Richard Neville Aldworth Neville

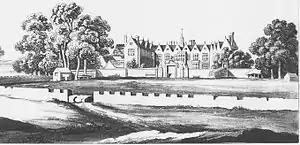
Billingbear House, Berkshire in 1669

Neville soon returned to Paris to act as plenipotentiary until the arrival of the Earl of Hertford, Bedford's successor, in May 1763. While he was at Compiègne in August, John Wilkes visited him; Louis XV gave him his picture set with diamonds. After his return England he took no significant part in public affairs. He suffered from gout, and died at Billingbear House, after a lingering illness, on 17 July 1793.